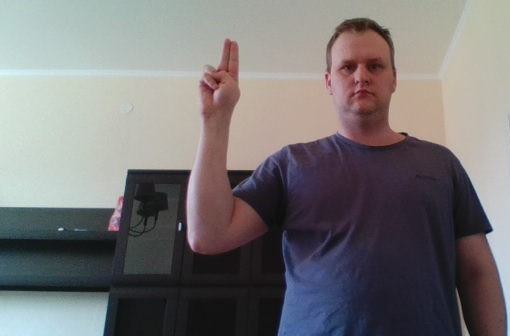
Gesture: two_up